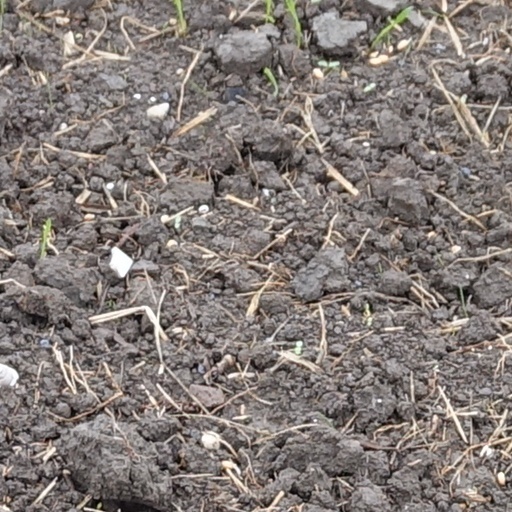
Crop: wheat